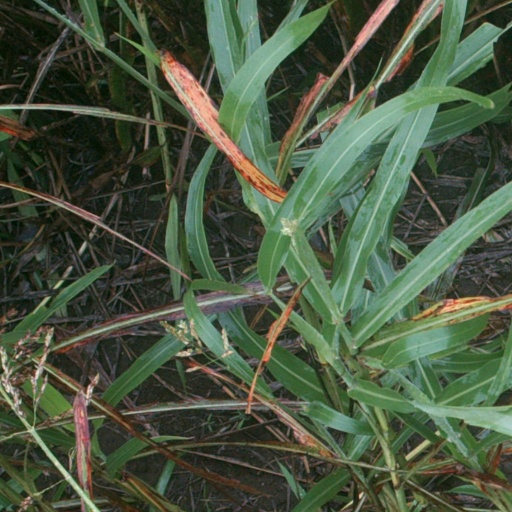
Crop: sorghum